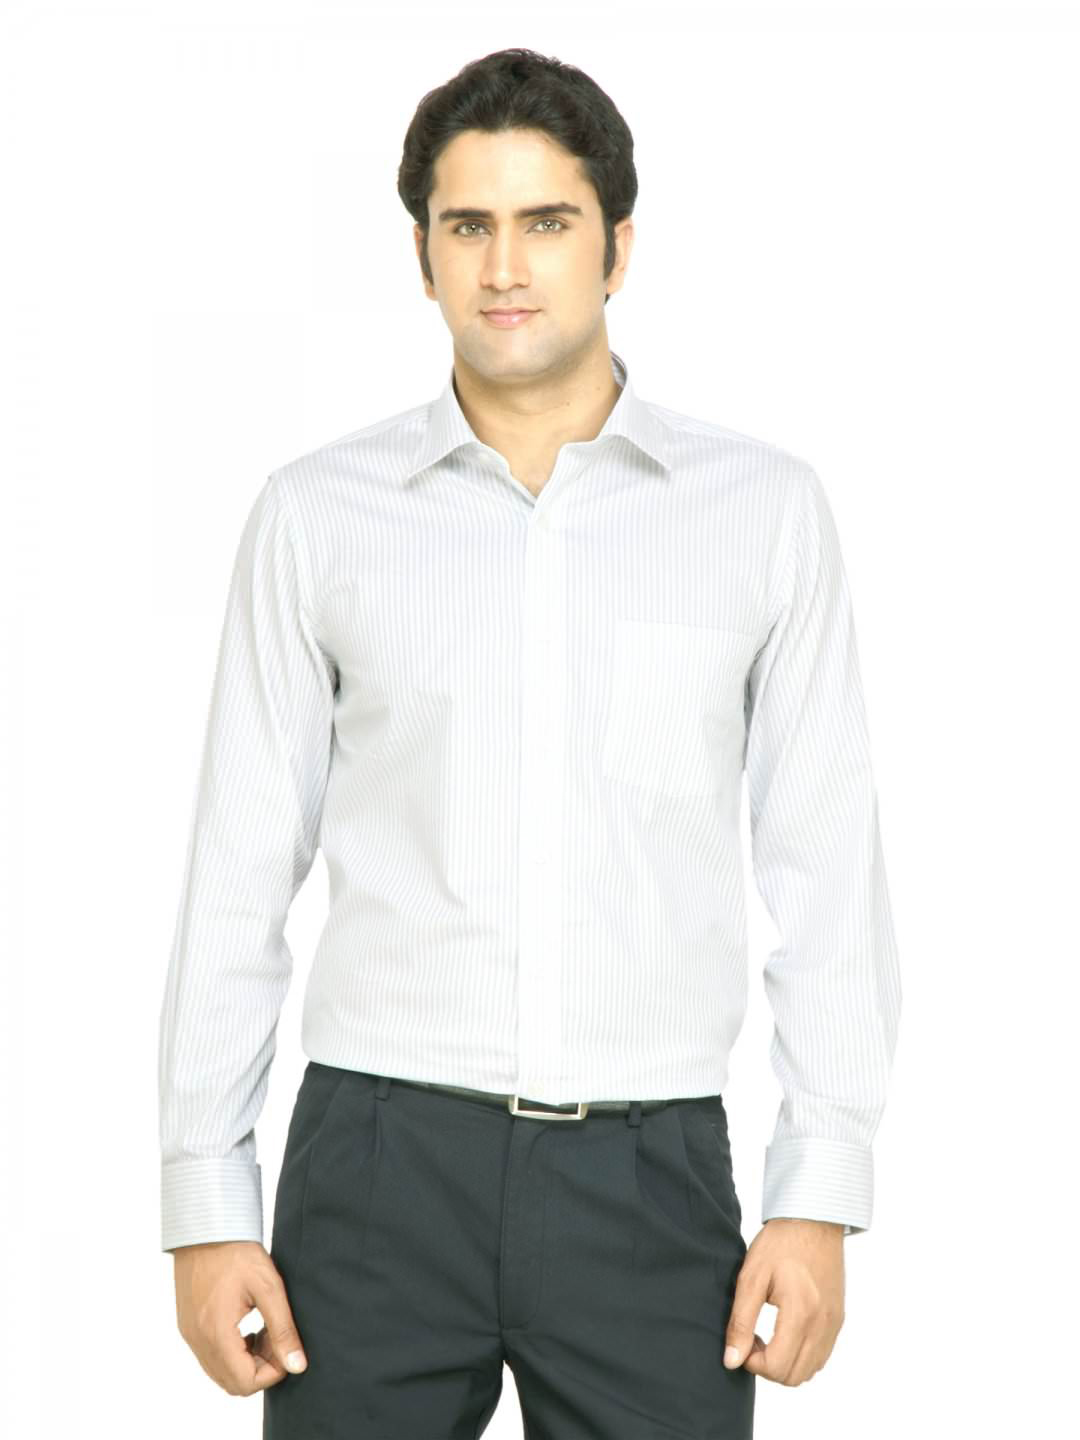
Arrow Men White Striped Shirt
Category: Apparel / Topwear / Shirts
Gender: Men
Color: White
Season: Fall 2012
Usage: Formal